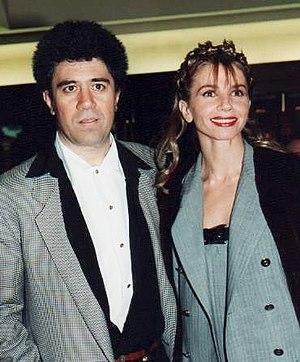
Pedro Almodovar et Victoria Abril à la cérémonie des Césars.
Victoria Mérida Rojas, dite Victoria Abril, née le 4 juillet 1959 à Madrid, est une actrice et chanteuse espagnole.
Talons aiguilles est un film franco-espagnol réalisé par Pedro Almodóvar, sorti en 1991, avec Victoria Abril.